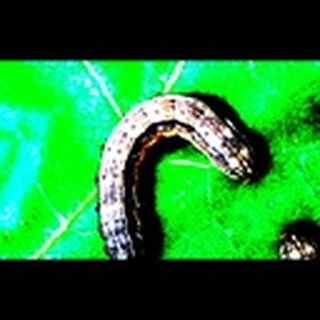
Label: cotton_army_worm